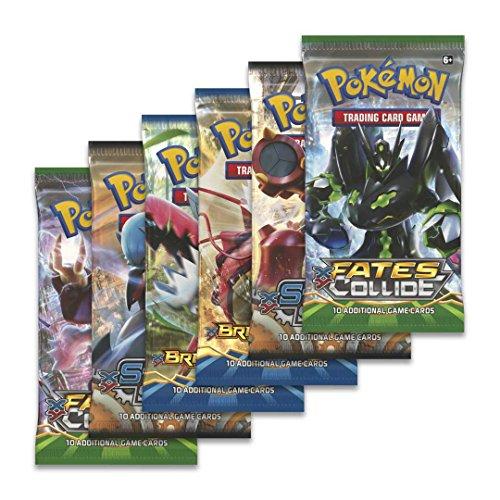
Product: Pokemon Mega Beedrill Collection Box
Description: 1 Mega beedrill collector's pin.
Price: $36.99
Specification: ProductDimensions:1.8x17.4x9.1inches|ItemWeight:4ounces|ShippingWeight:13.6ounces(Viewshippingratesandpolicies)|ASIN:B01ETXIWZ8|Itemmodelnumber:820650801693|Manufacturerrecommendedage:4yearsandup